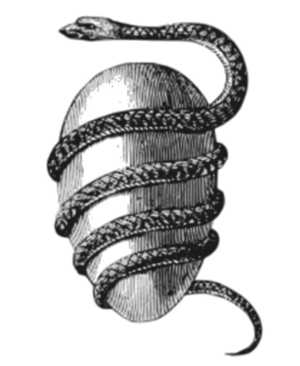
L’œuf cosmique ou œuf du monde est un concept symbolique utilisé pour expliquer, selon de nombreuses cultures et civilisations, l'apparition du monde.